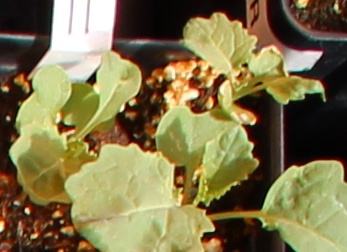
Label: Canola